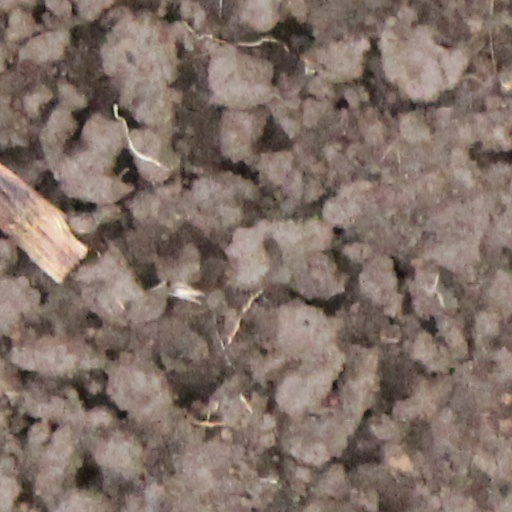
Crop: wheat